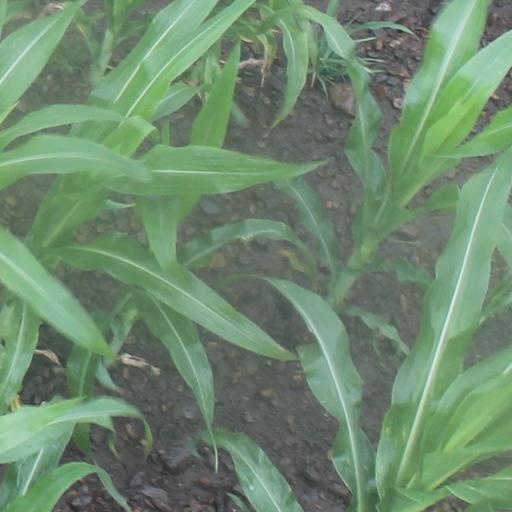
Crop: maize; corn